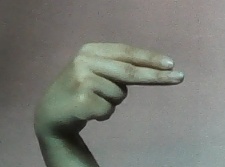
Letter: ain